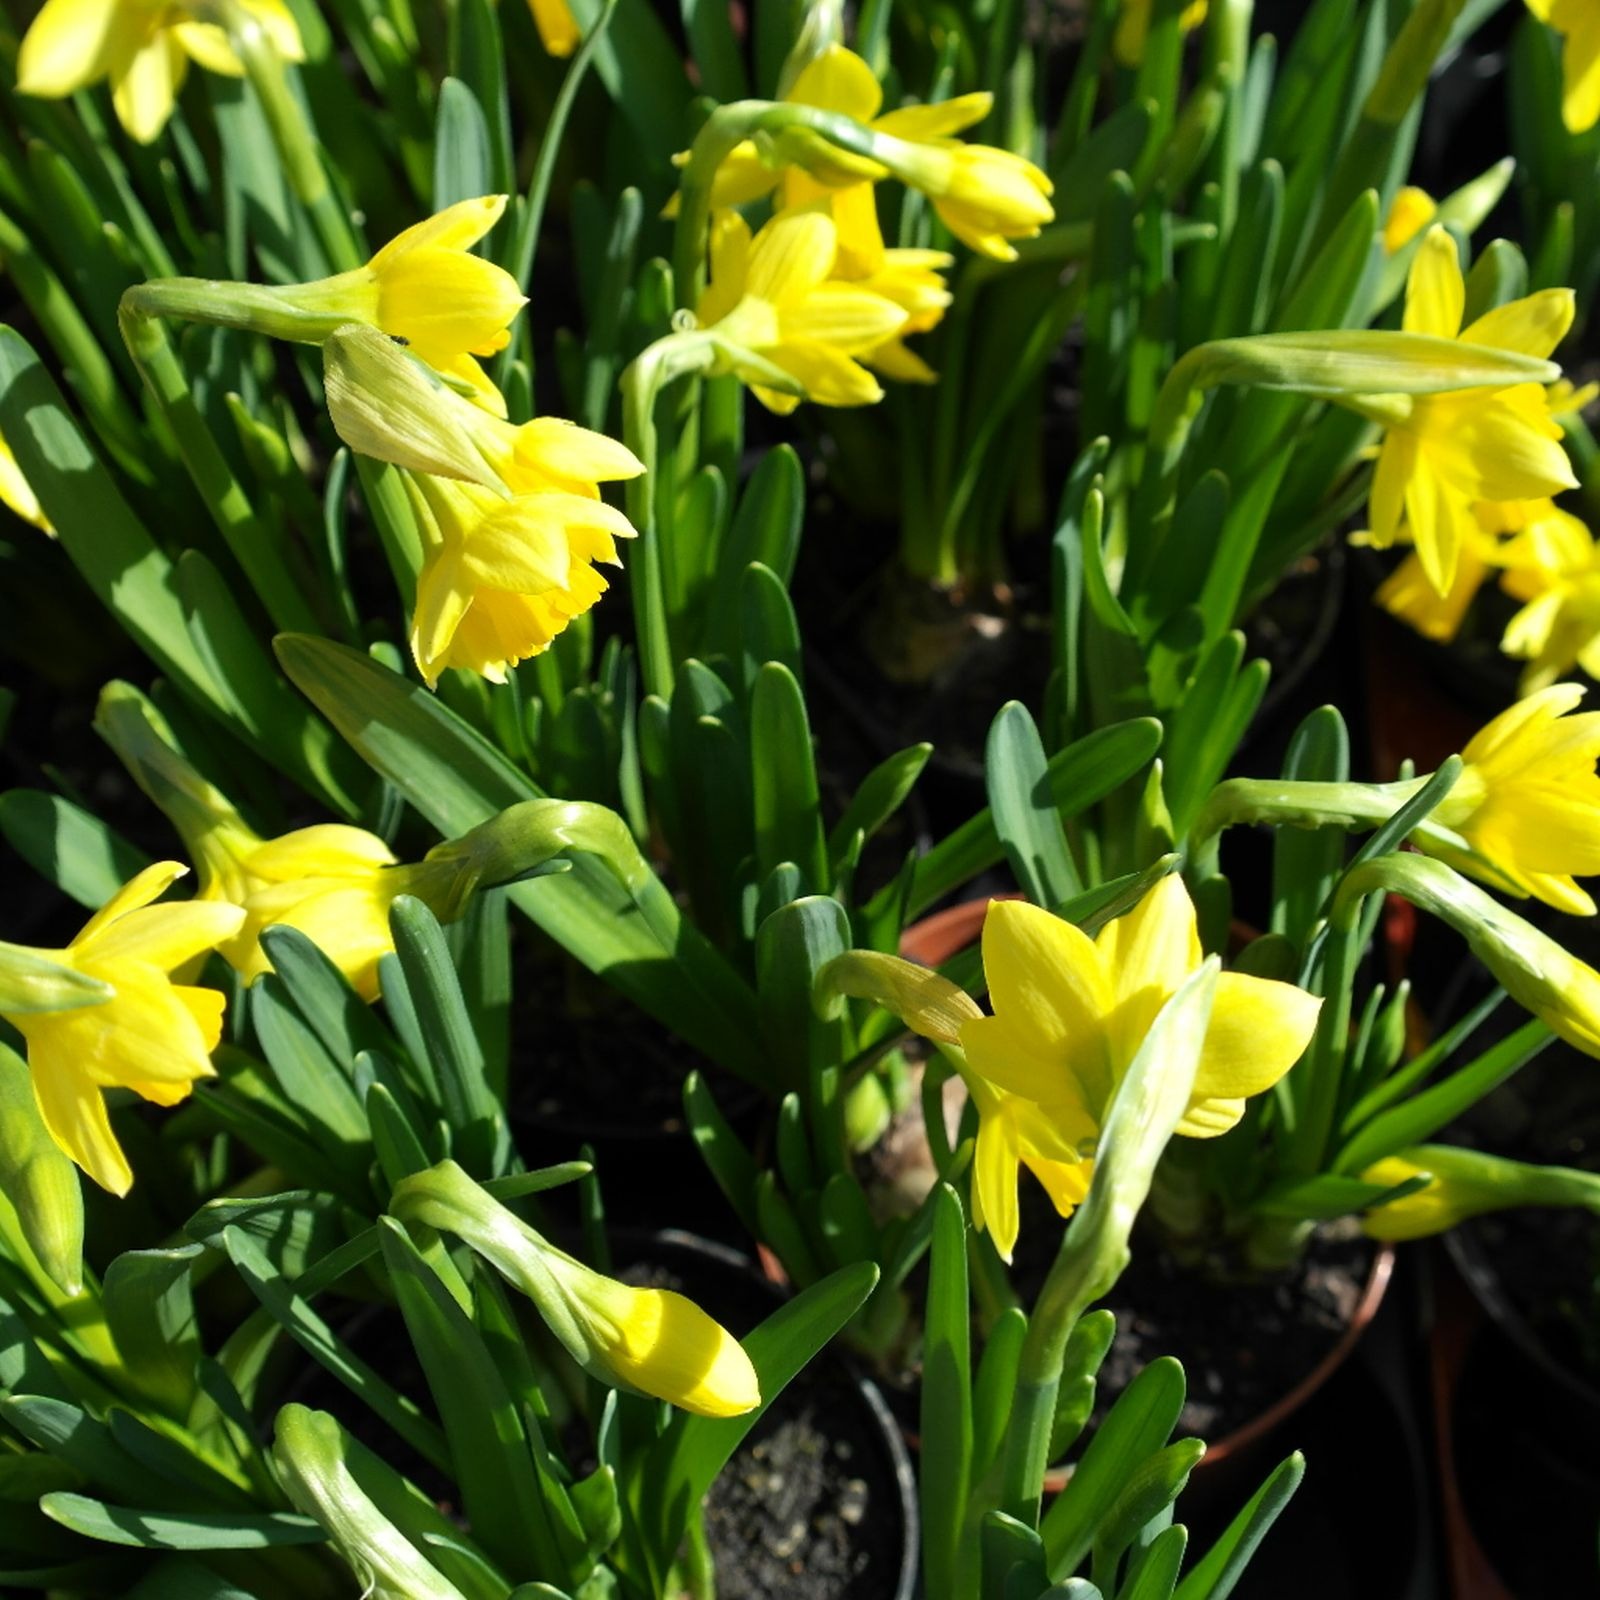
plant, flower, spring, yellow, flowers, narcissus, daylily, flowering plant, land plant